Alejandra Bernabé

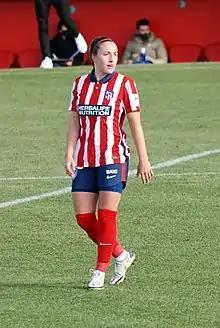
Bernabé with Atlético Madrid in 2021

Alejandra Bernabé de Santiago (born 12 November 2001) is a Spanish professional footballer who plays as a left back for Women's Super League club Liverpool, on loan from Chelsea and the Spain national team.